Jan Jerzy Karpinski

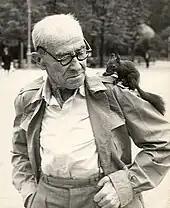

Karpiński was born in Piotrków to Józef and Juljanna née Łebek. One of his brothers was the aviator Stanisław Karpiński. Karpiński went to high school in Piotrków before going to the Gymnasium in Kaluga. In 1915 he went to St. Petersburg University and graduated from the forestry institute in 1919. He studied entomology under Nikolai Cholodkovsky. He also met Anna Domaszewicz who would later be his wife. He then joined the forest administration and began to teach at the forestry school in Zagórze. In 1928 he became a reserve forest inspector at the Białowieża National Park. He helped establish a library, a museum, and a laboratory at the national park. He also established permanent research plots. In 1933 he received a doctorate with a thesis on the bark beetles of Białowieża. During World War II he was in Lithuania in the village of Rezgi with relatives of his wife. He worked on private farms and taught people. He returned to Poland in 1944 as director of the Białowieża National Park. He was made a full professor in 1959.